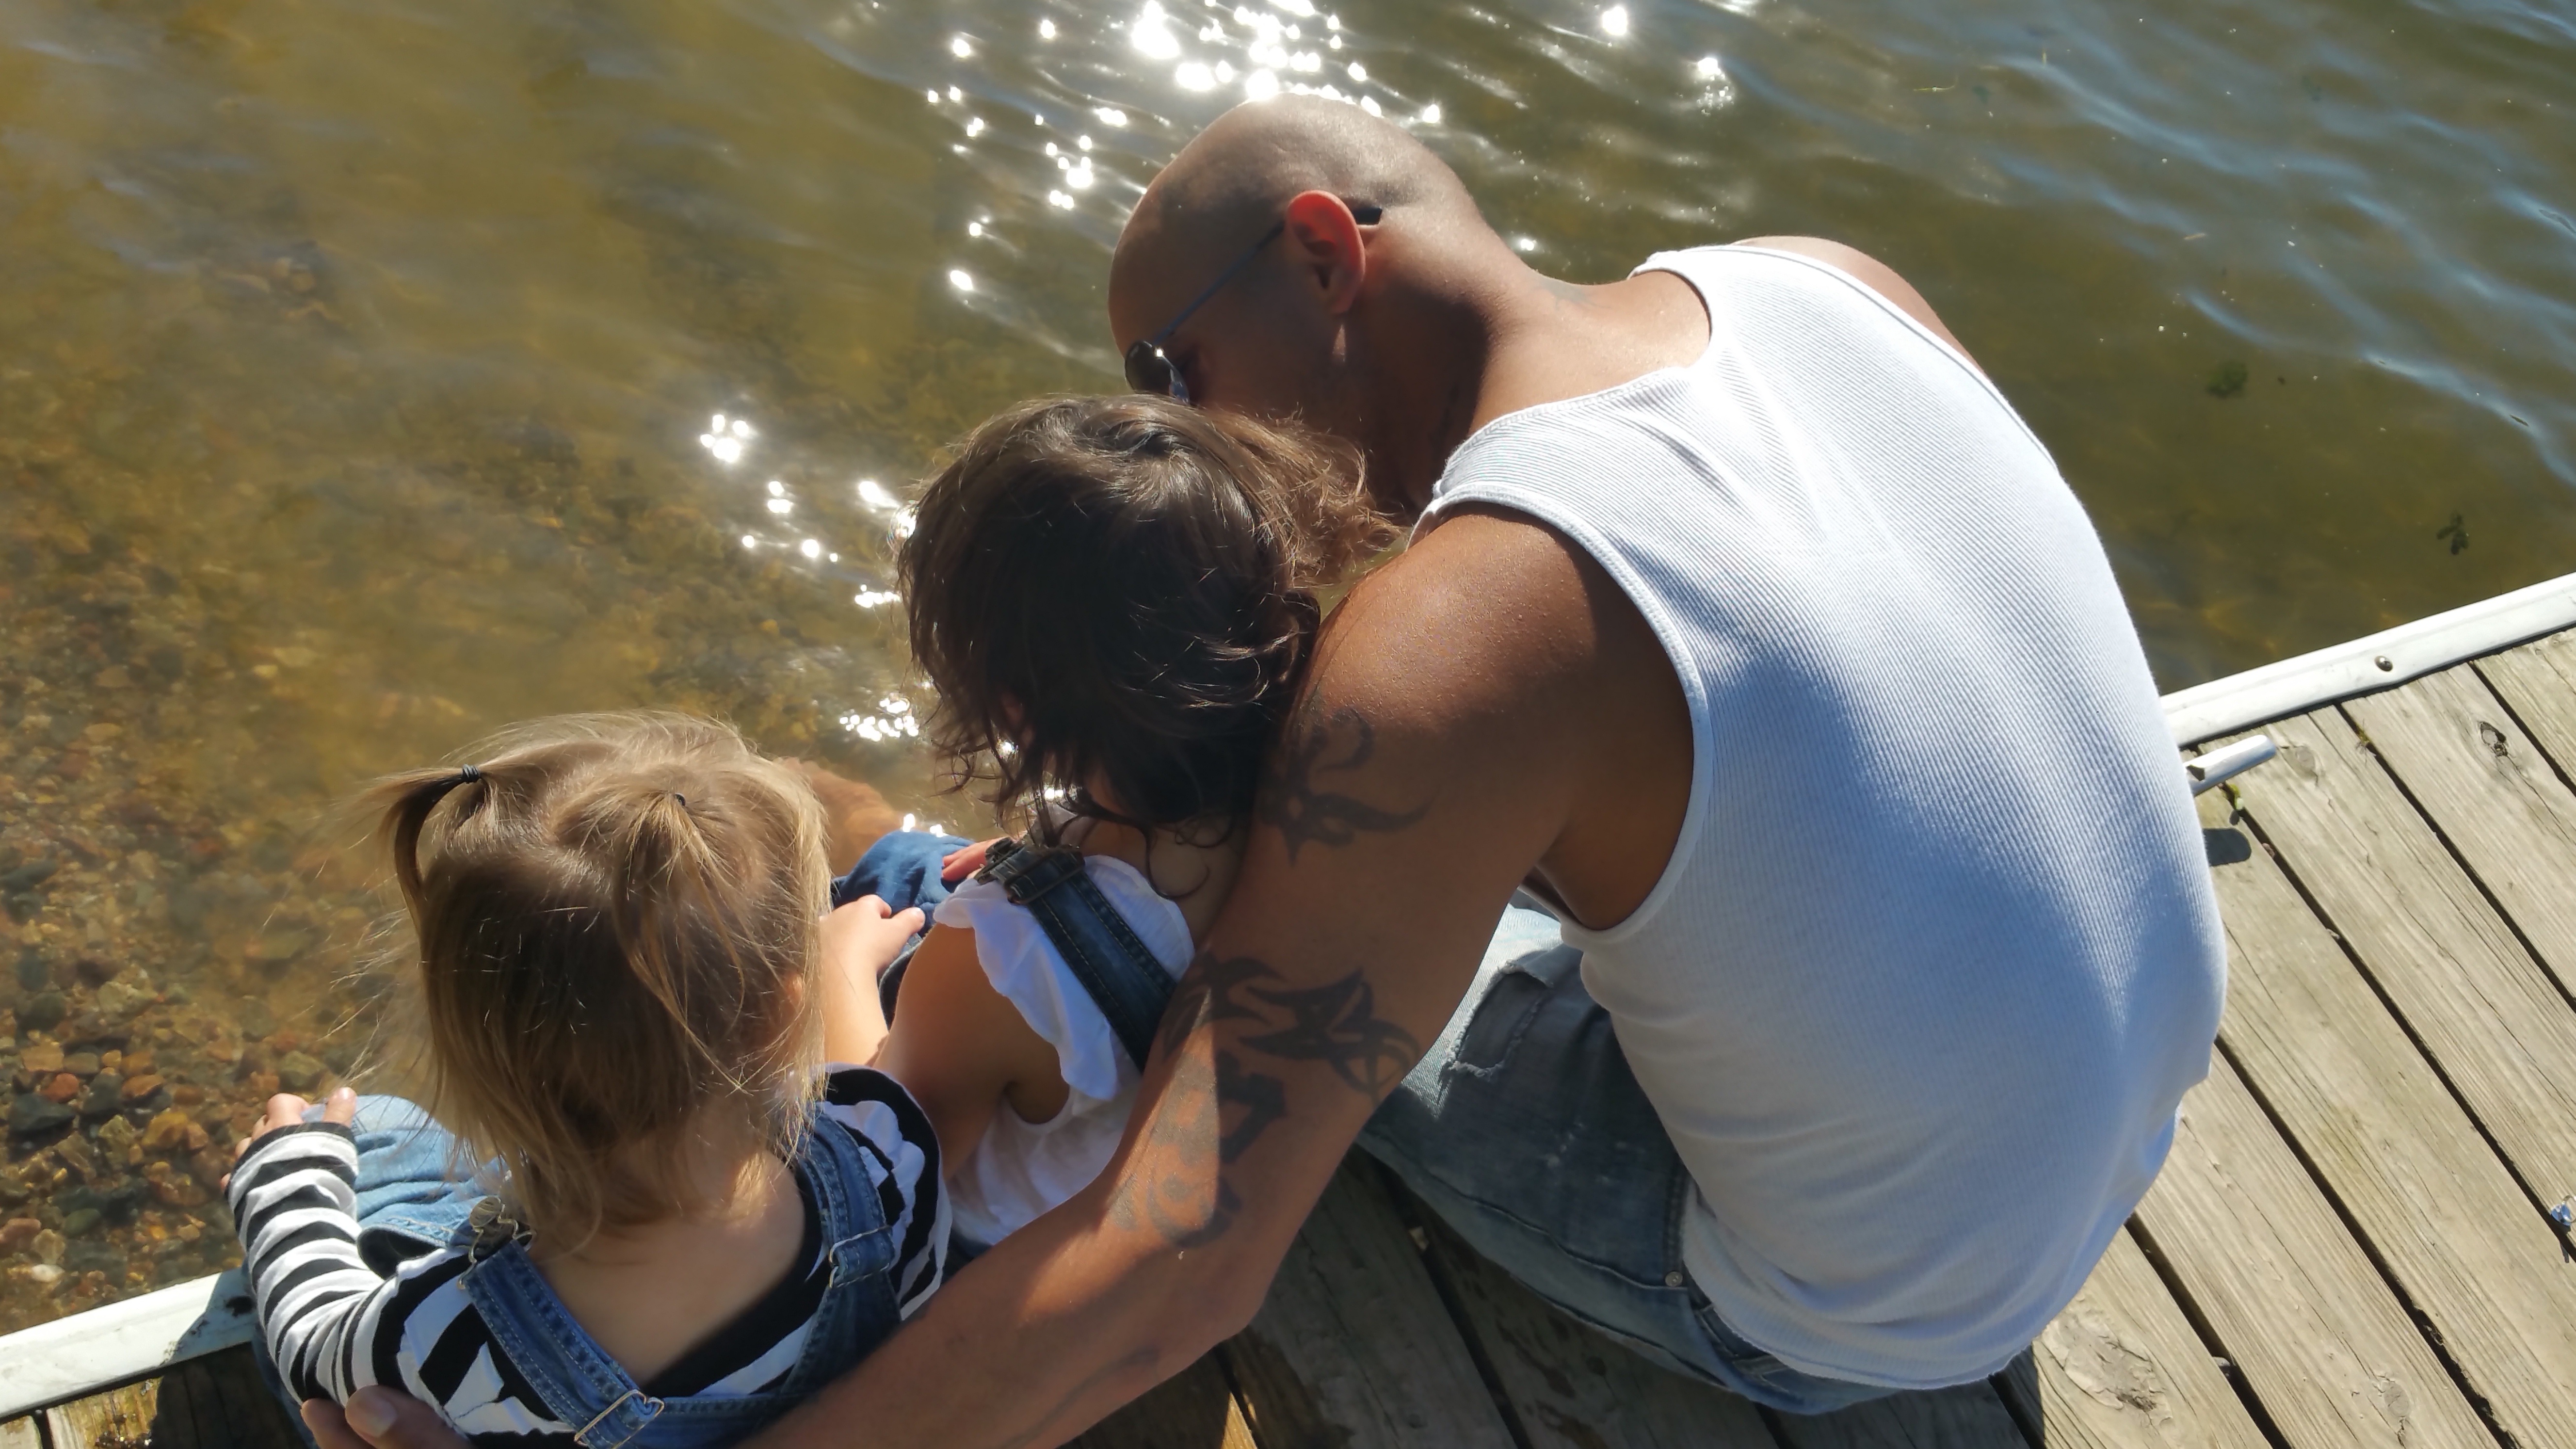
water, dock, people, sunset, lake, kid, adventure, vacation, love, father, child, care, together, lifestyle, childhood, parent, dad, family, girls, children, fun, latin, day, daughter, interaction, fatherhood, single father